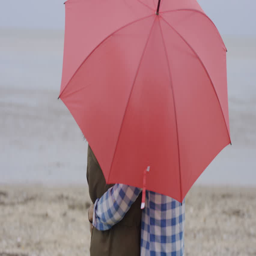
4k smiling young romantic couple with red umbrella spending time on the beach